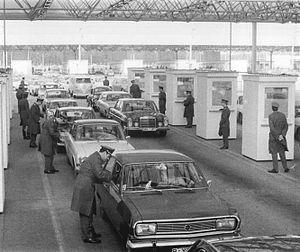
Checkpoint Bravo, appelé en allemand : Grenzübergangsstelle Drewitz-Dreilinden c'est-à-dire « Point de contrôle de Drewitz-Dreilinden », était l'un des postes frontières berlinois qui, lors de la guerre froide permettait de franchir le mur qui divisait la capitale allemande entre le secteur Ouest et le Brandebourg situé en République démocratique allemande. Il était situé sur le parcours de la Bundesautobahn 115, à l'est de Potsdam, les postes de contrôle étant situés respectivement dans la localité brandebourgeoise de Drewitz et la forêt de Dreilinden dans le quartier berlinois de Nikolassee.